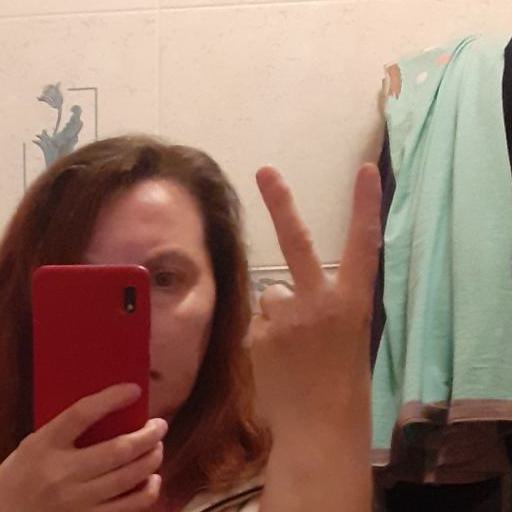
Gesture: peace_inverted